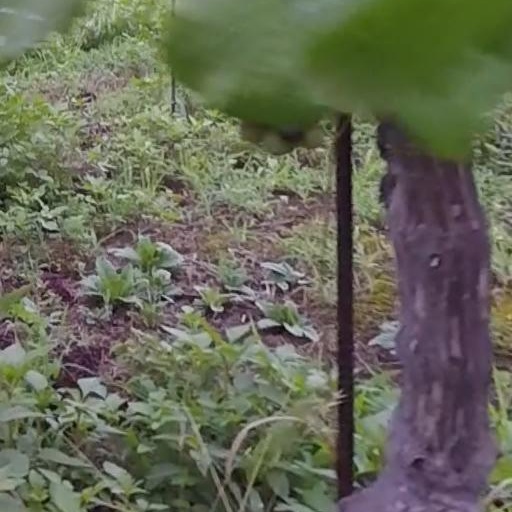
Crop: grape